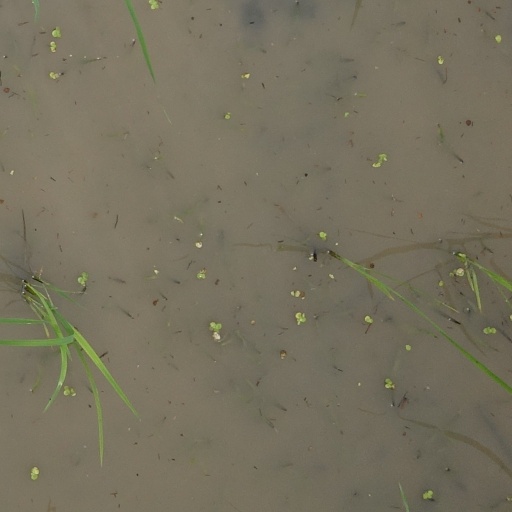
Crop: rice